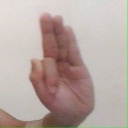
अक्षर: फ